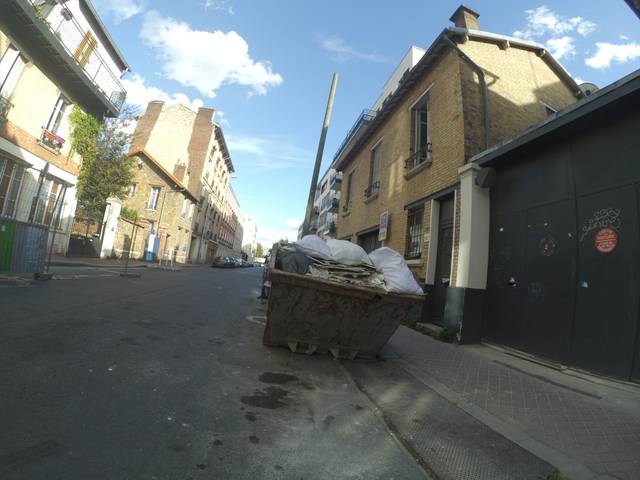
Region: France
Coordinates: 48.814, 2.323